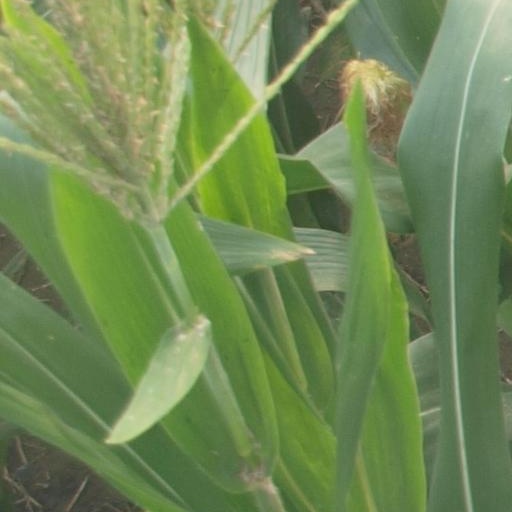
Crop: maize; corn